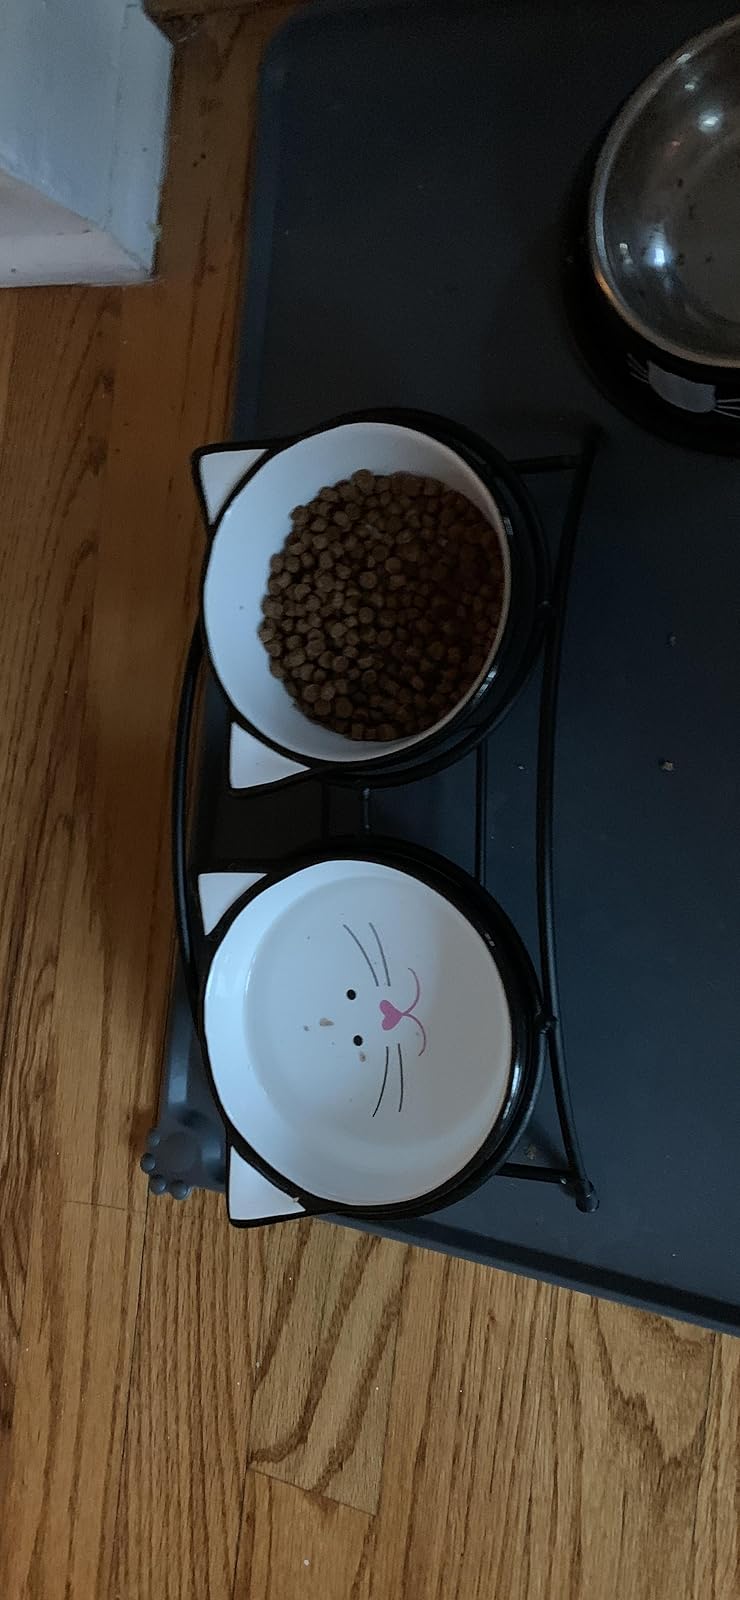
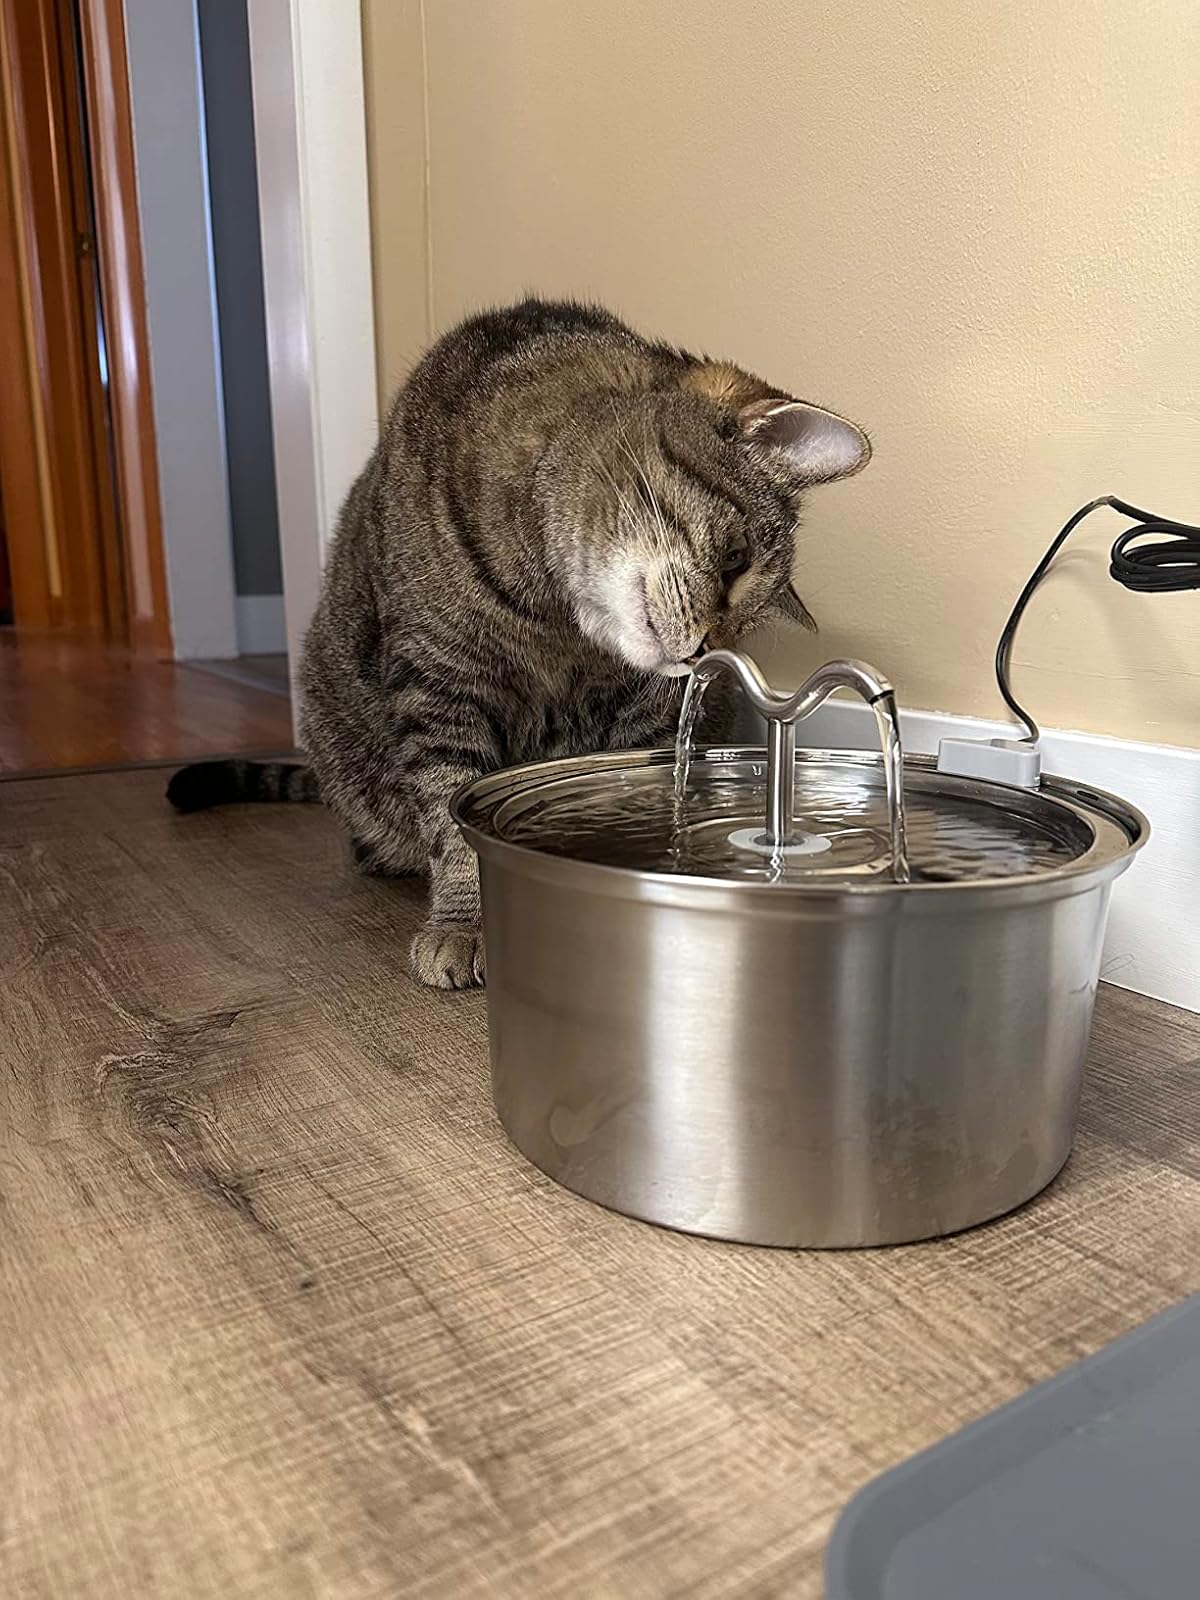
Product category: items_bowl
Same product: no